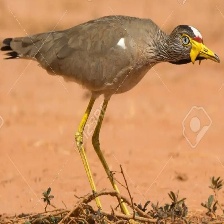
Species: WATTLED LAPWING
Scientific name: VANELLUS INDICUS